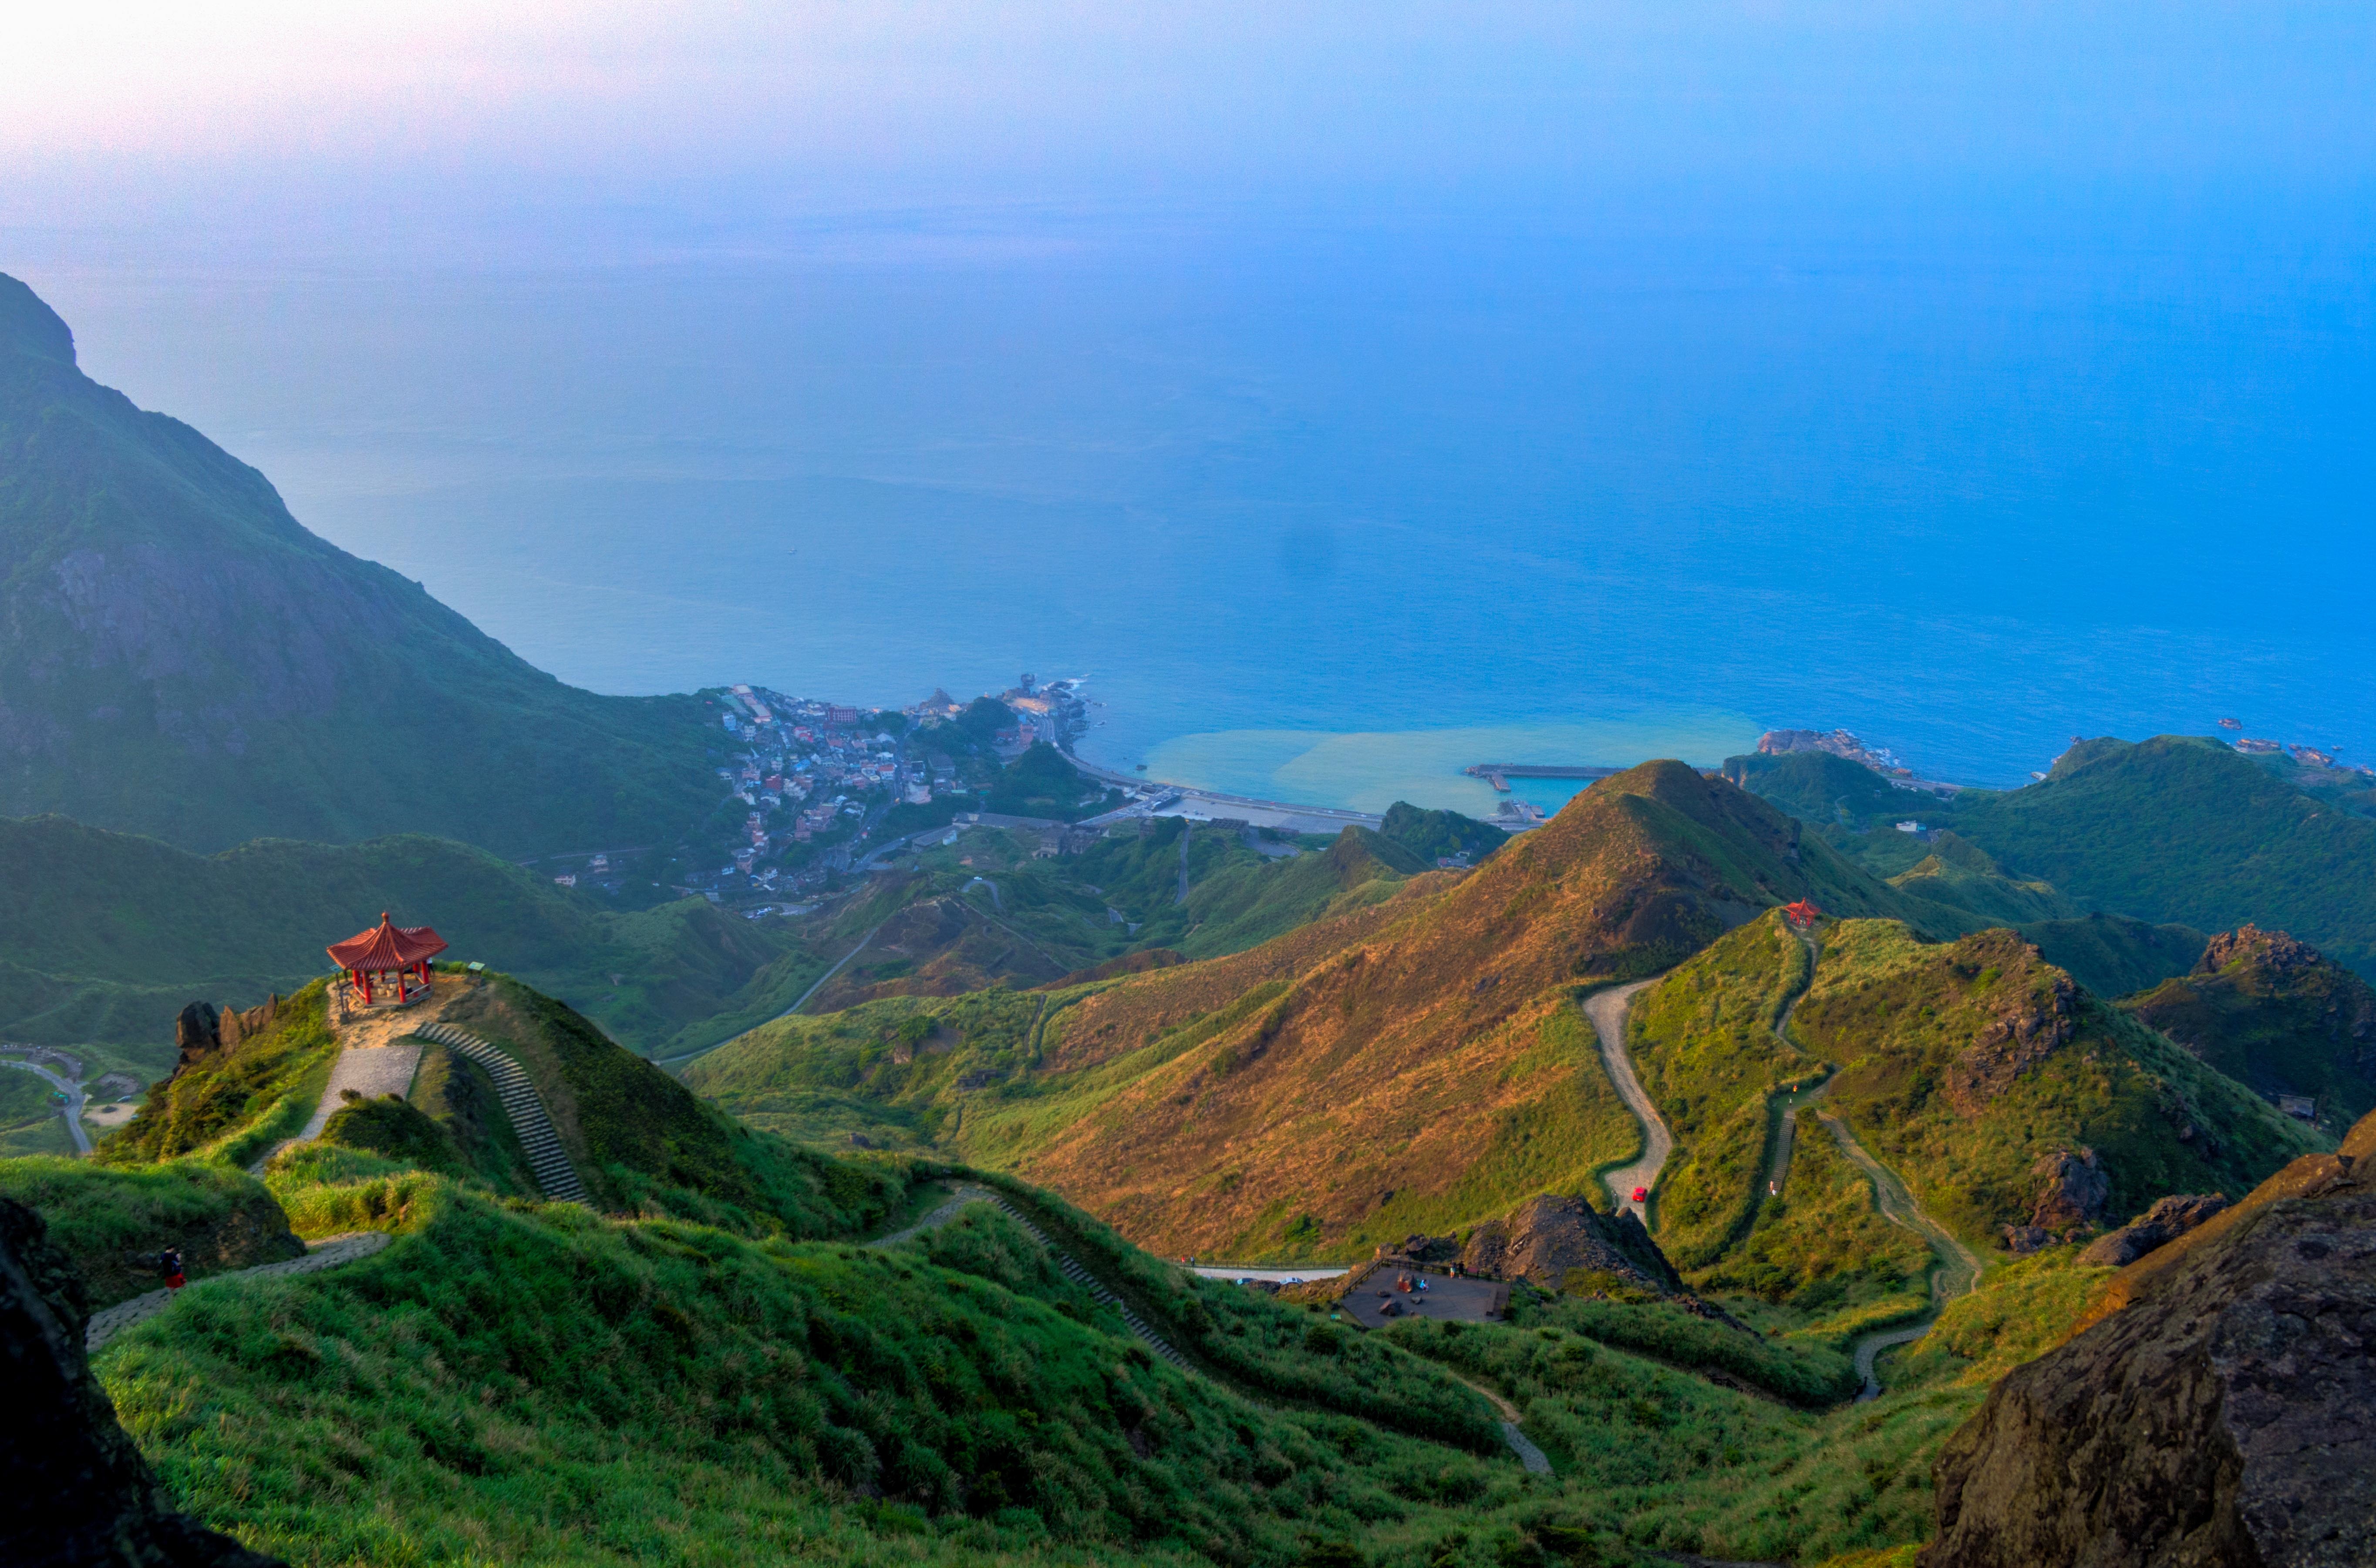
landscape, wilderness, mountain, hill, valley, mountain range, cliff, terrain, ridge, alps, plateau, fell, landform, mountain pass, geographical feature, mountainous landforms